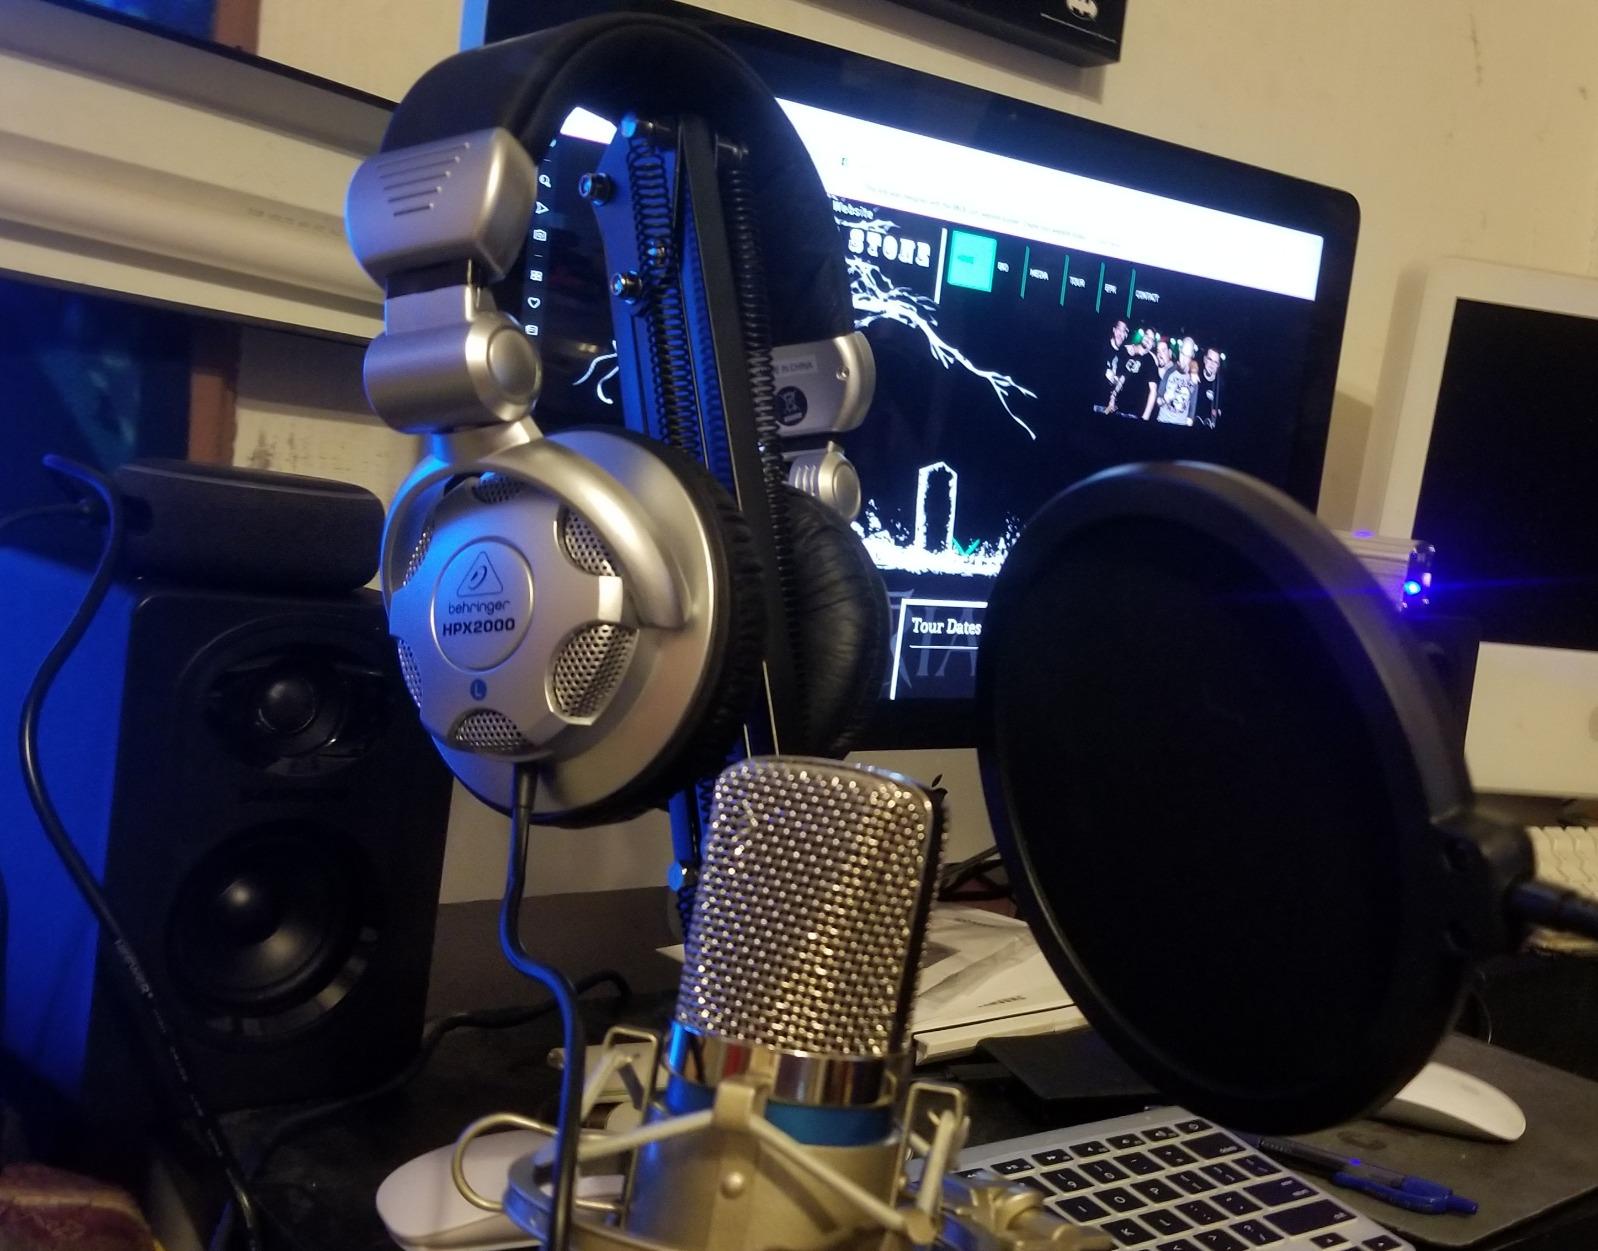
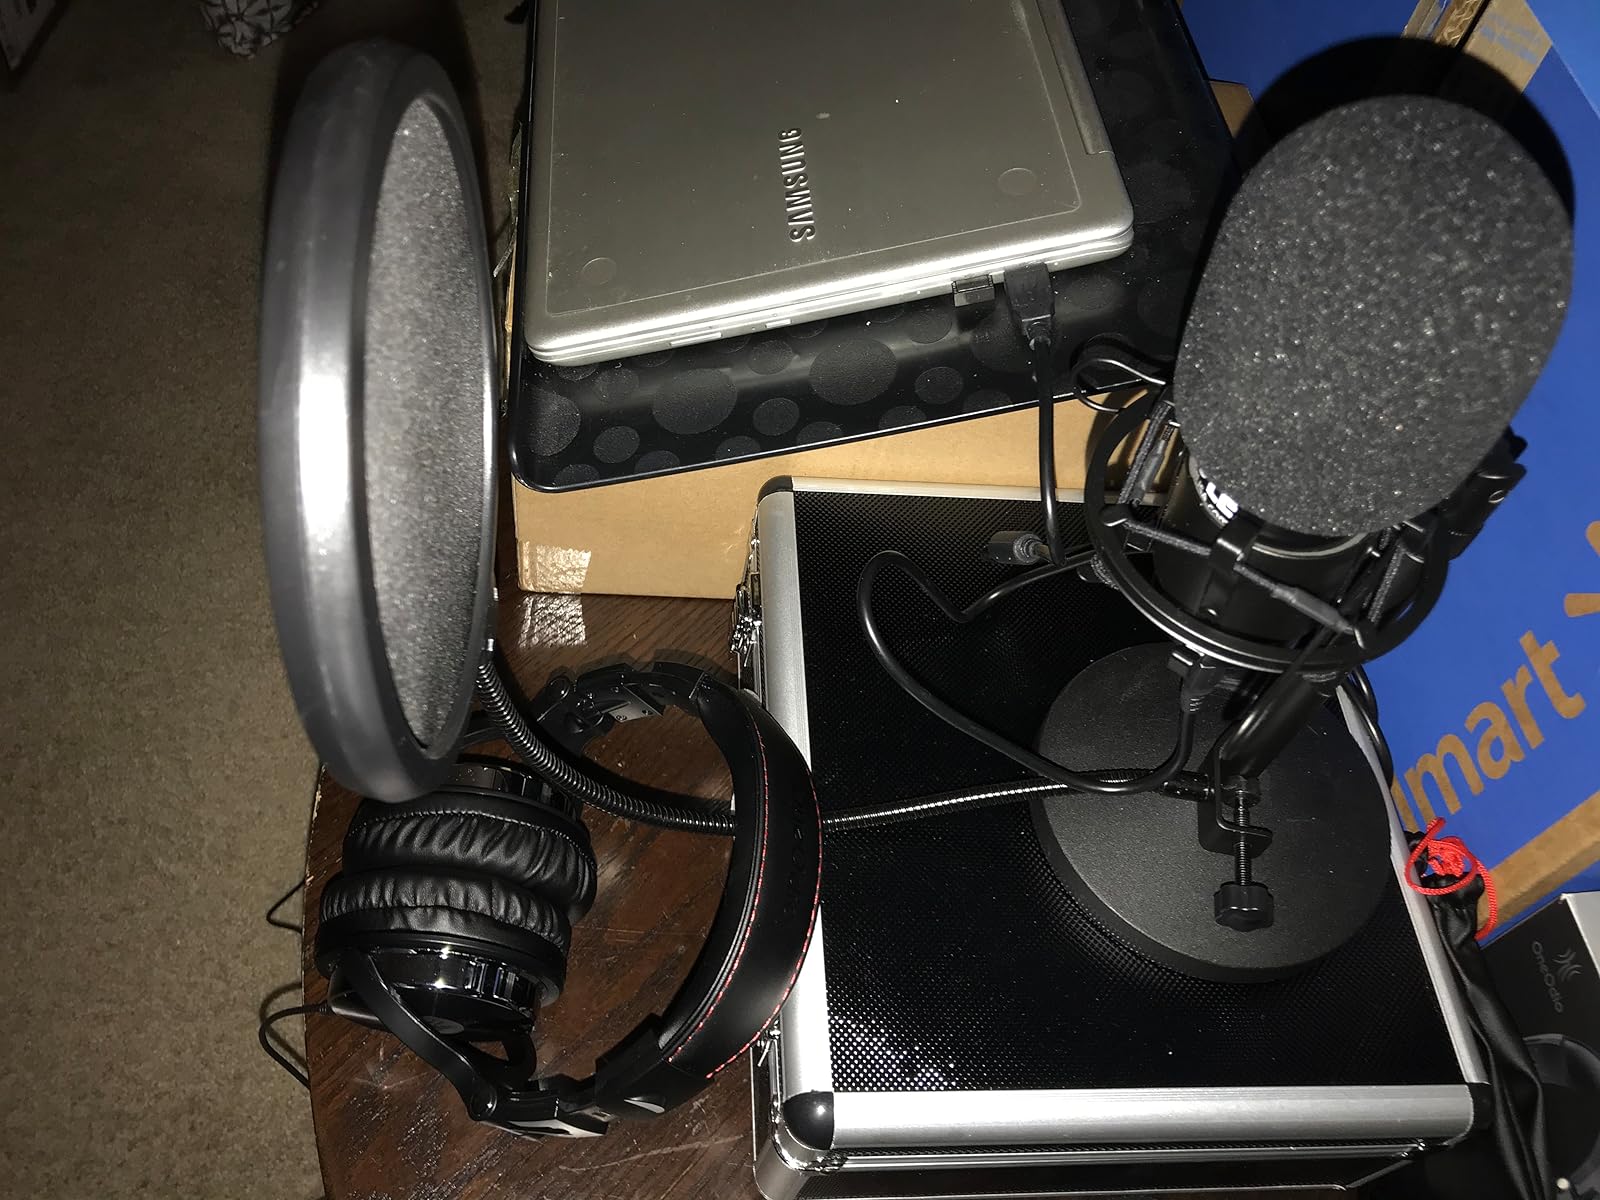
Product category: headphones
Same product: no